The Little Prince

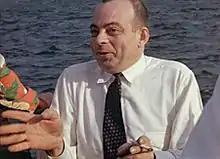
The writer-aviator on Lac Saint-Louis during a speaking tour in support of France after its armistice with Germany. He started his work on the novella shortly after returning to the United States (Quebec, 1942).

Upon the outbreak of the Second World War, a laureate of several of France's highest literary awards and a successful pioneering aviator prior to the war, Saint-Exupéry initially flew with a reconnaissance squadron as a reserve military pilot in the "Armée de l'Air" (French Air Force). After France's defeat in 1940 and its armistice with Germany, he and Consuelo fled Occupied France and sojourned in North America, with Saint-Exupéry first arriving by himself at the very end of December 1940. His intention for the visit was to convince the United States to quickly enter the war against Nazi Germany and the Axis forces, and he soon became one of the expatriate voices of the French Resistance. In the midst of personal upheavals and failing health, he produced almost half of the writings for which he would be remembered, including a tender tale of loneliness, friendship, love and loss, in the form of a young prince visiting Earth.